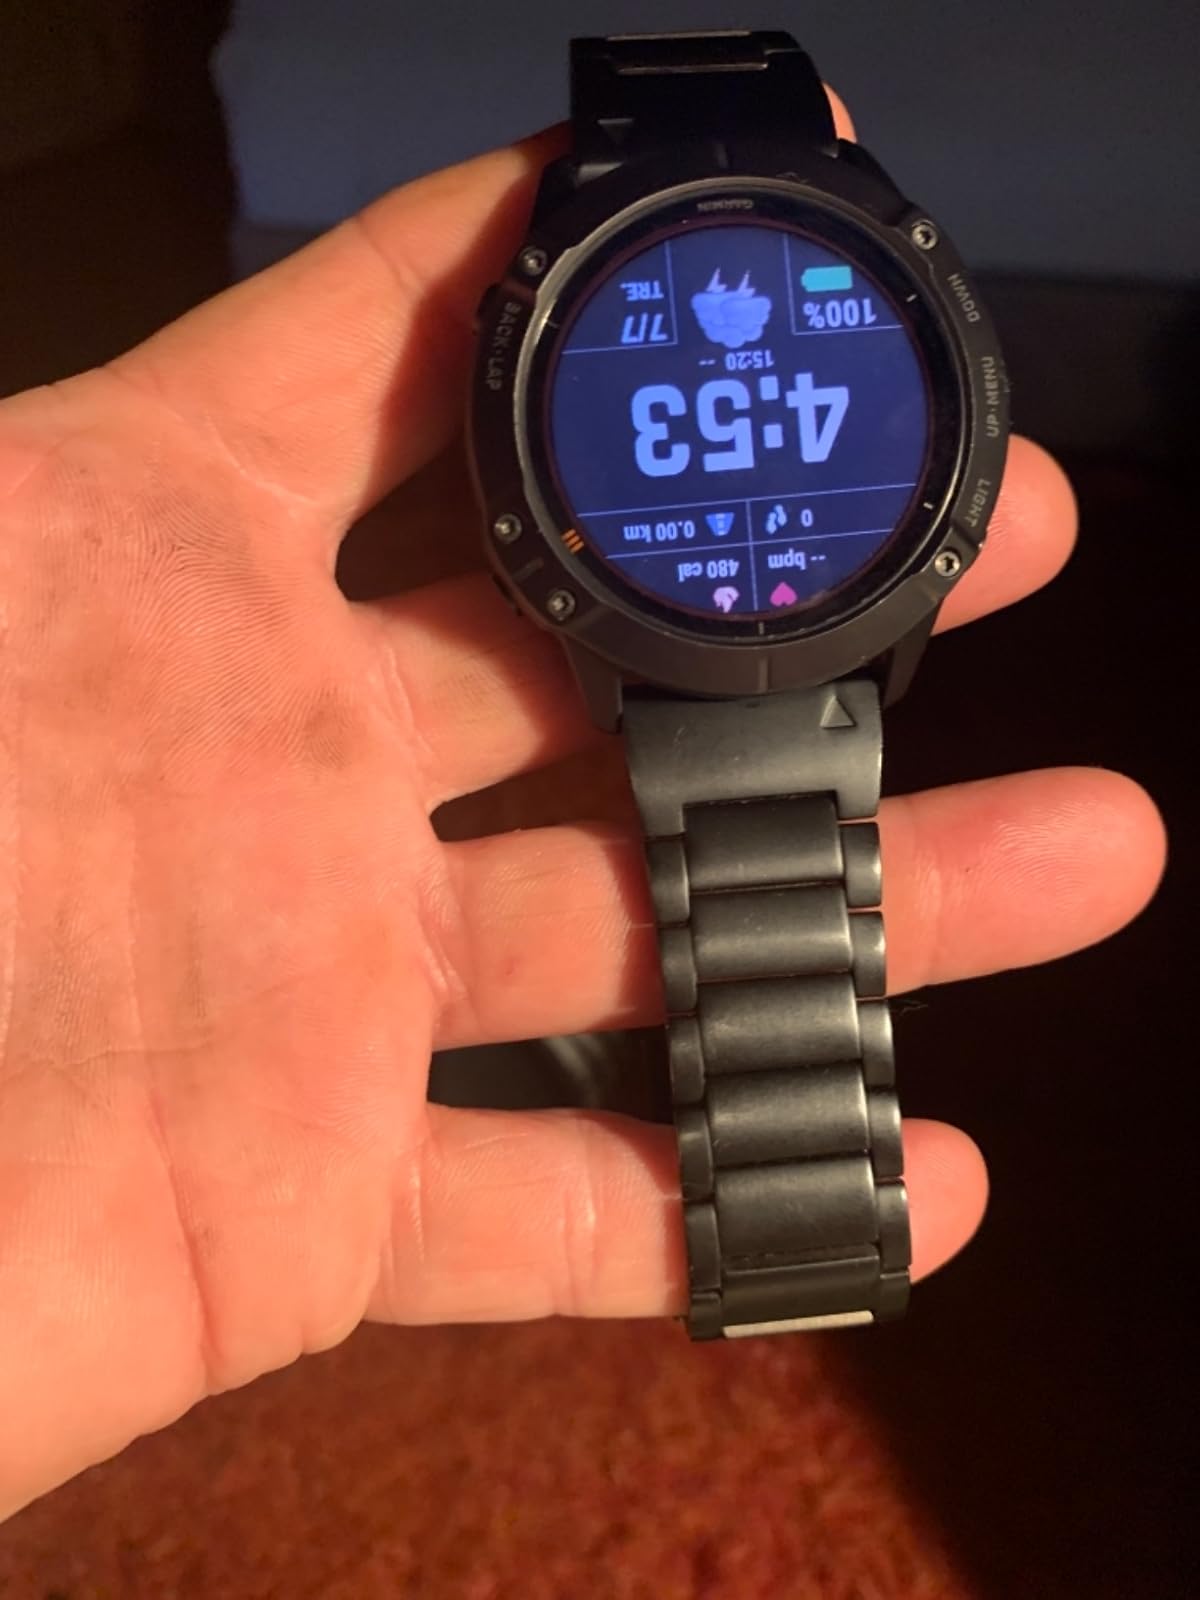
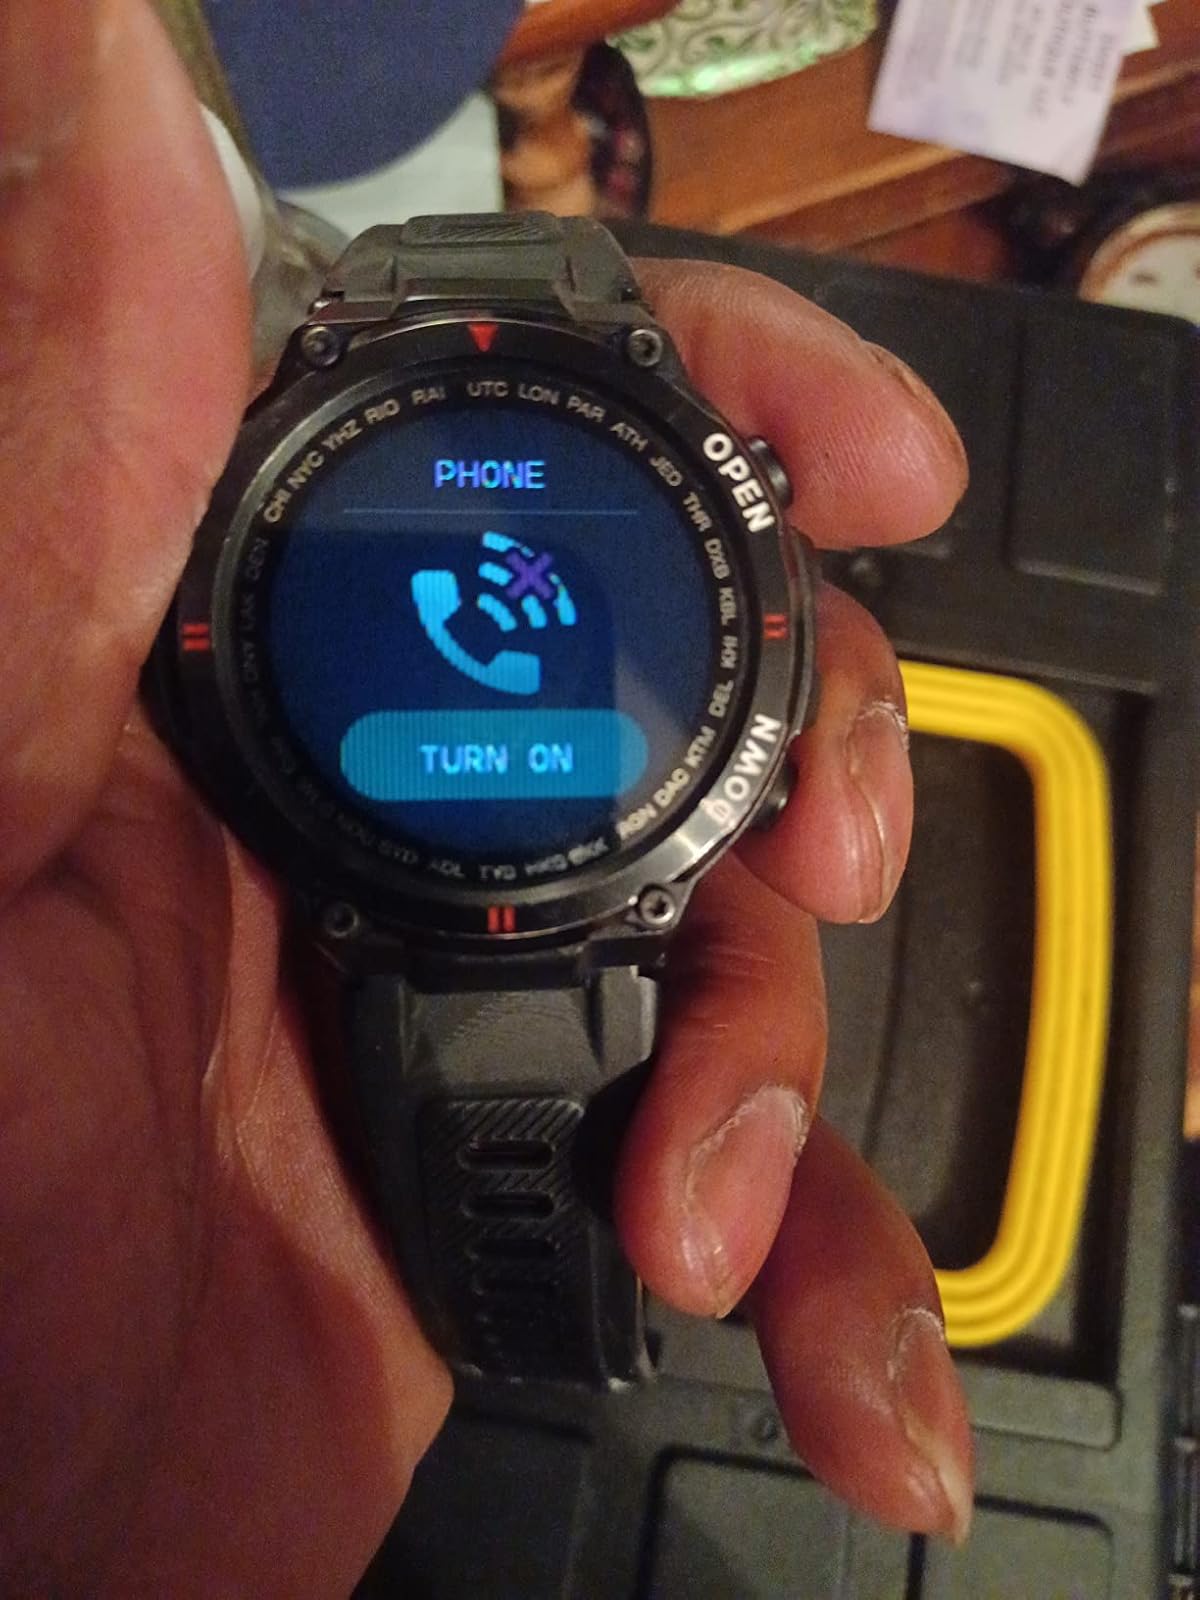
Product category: smartwatch
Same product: no